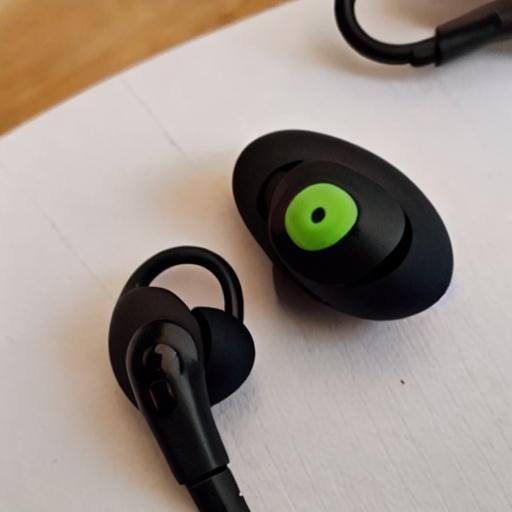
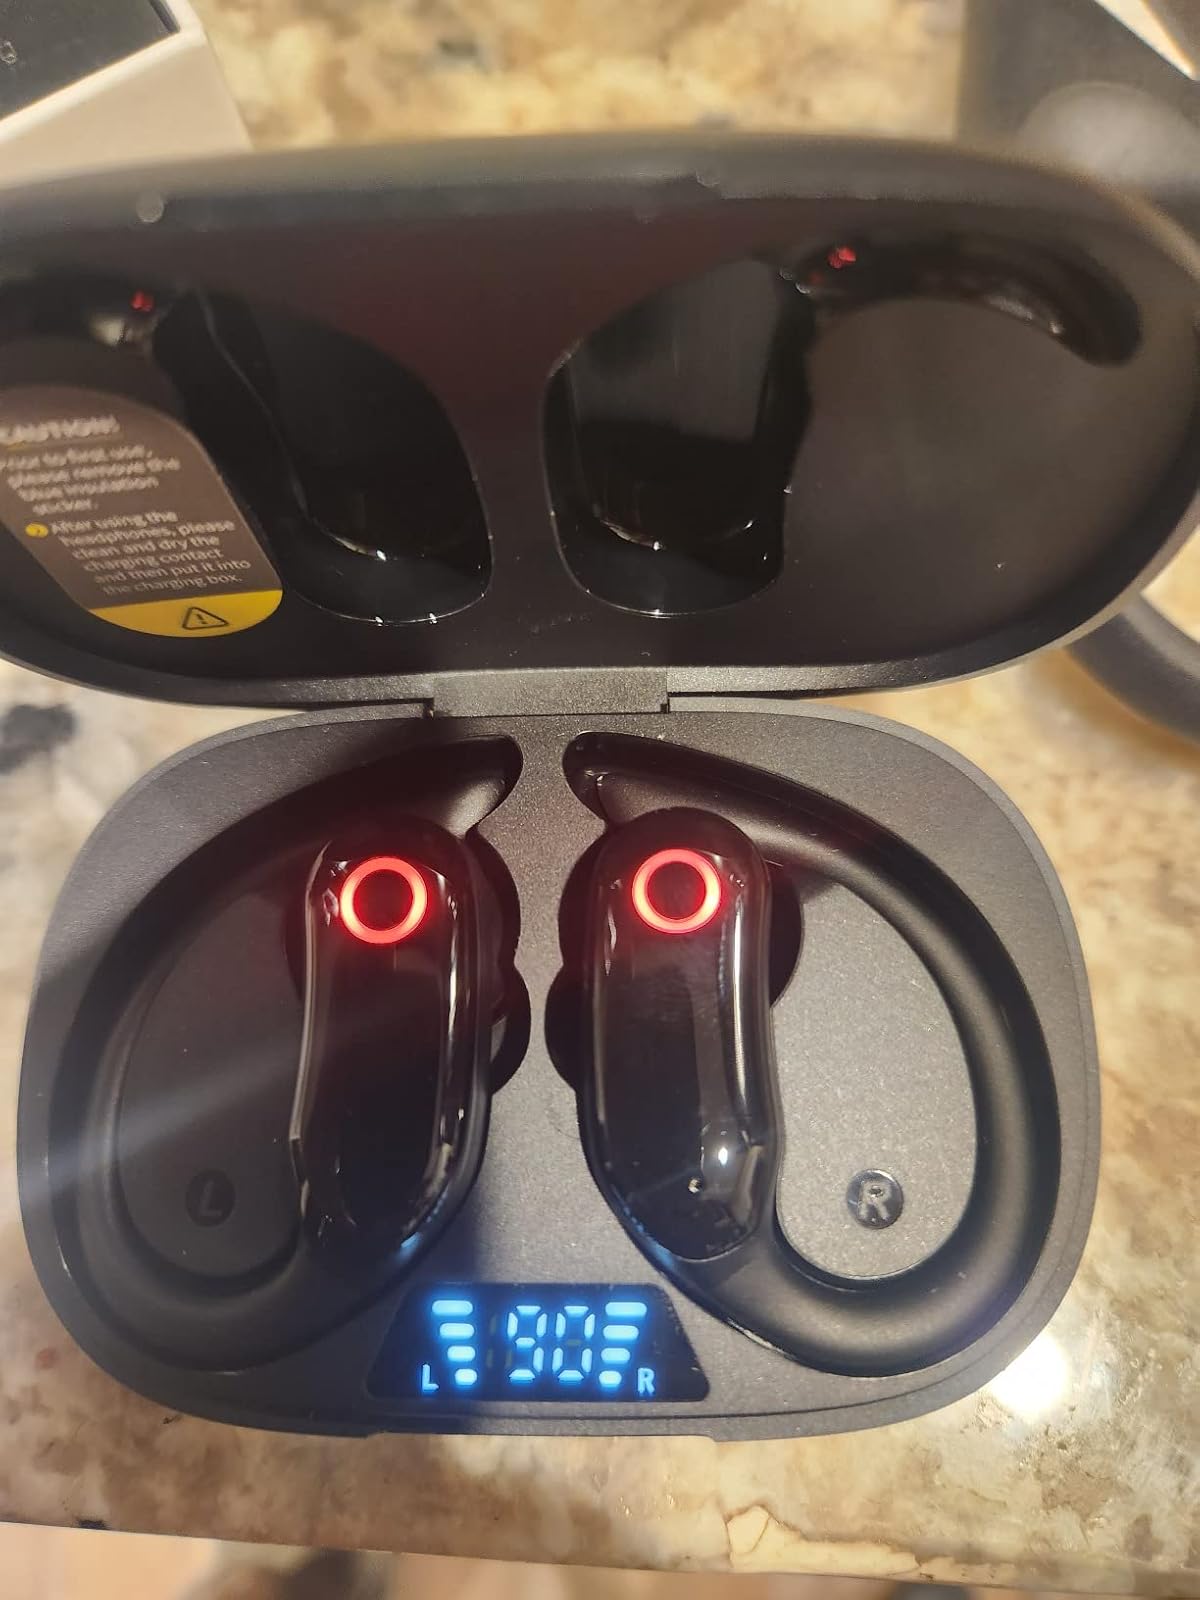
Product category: earbuds
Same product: no